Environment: real
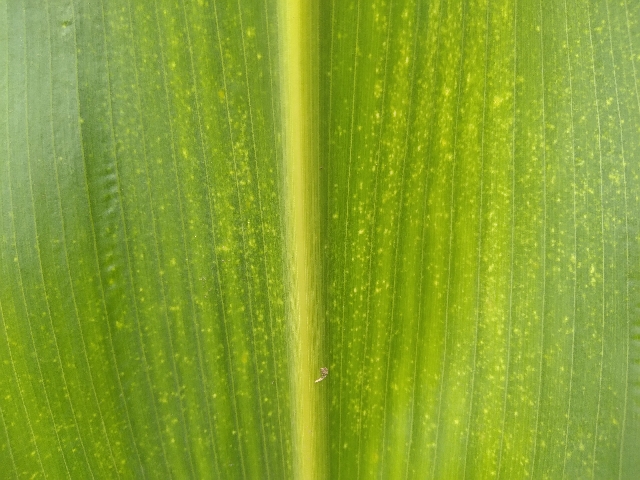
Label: lethal_necrosis